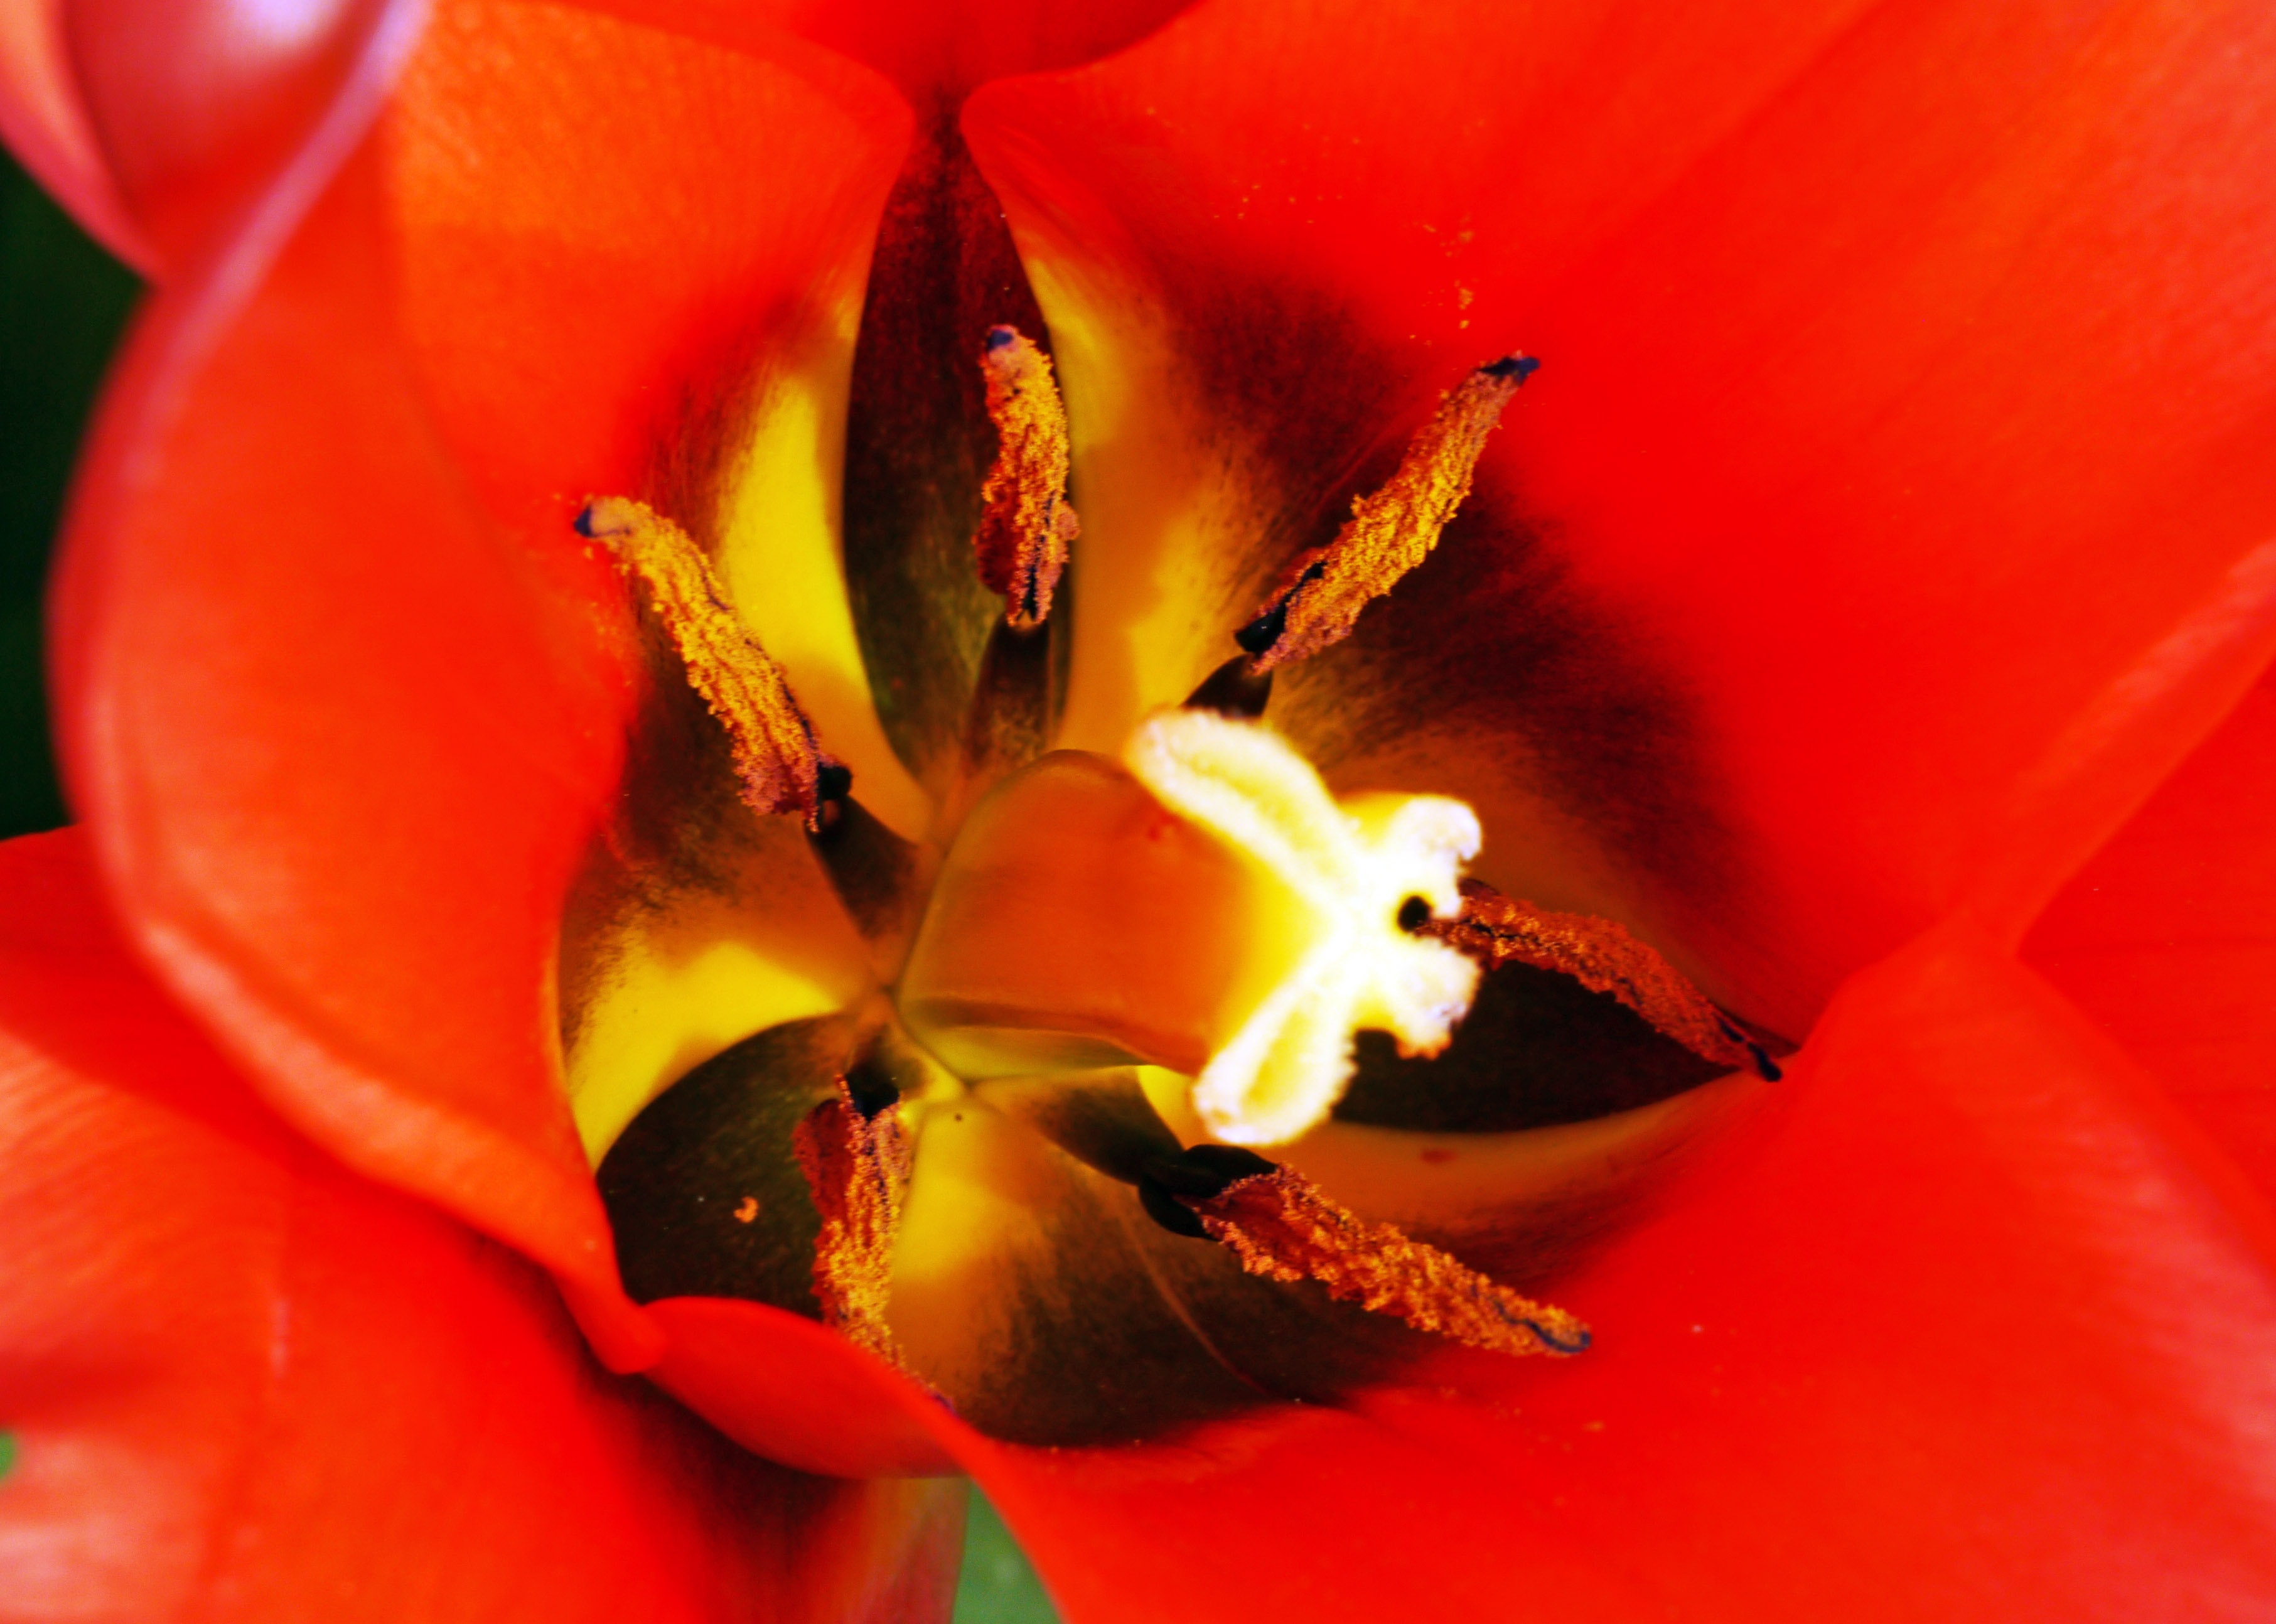
blossom, plant, photography, leaf, flower, petal, bloom, tulip, spring, red, stamp, macro, yellow, garden, close, flora, close up, center, fiery, early bloomer, stamens, inner, macro photography, flowering plant, plant stem, land plant